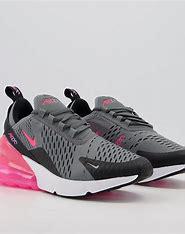
Brand: Nike
Model: Air Max 270